Prime Minister of the Netherlands

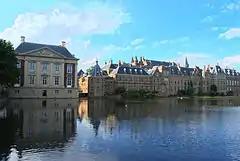
The Ministry of General Affairs at the Binnenhof in The Hague. The office of the prime minister, "Het Torentje", is the centre-left octagonal tower.

Following the constitutional review of 1983, the position of prime minister was formalised in the Dutch Constitution for the first time. According to the Constitution of the Netherlands, the Government is constituted by the king and the ministers. The Constitution stipulates that the prime minister chairs the Council of Ministers (article 45) and is appointed by royal decree (article 43). The royal decree of their own appointment and those of the other ministers are to be countersigned by the prime minister (article 48). The Council of Ministers is no longer attended by the king.